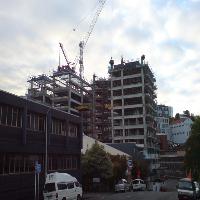
Weather: cloudy or overcast